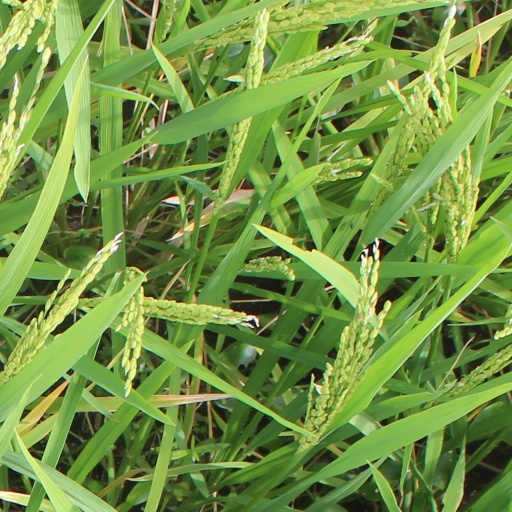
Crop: rice